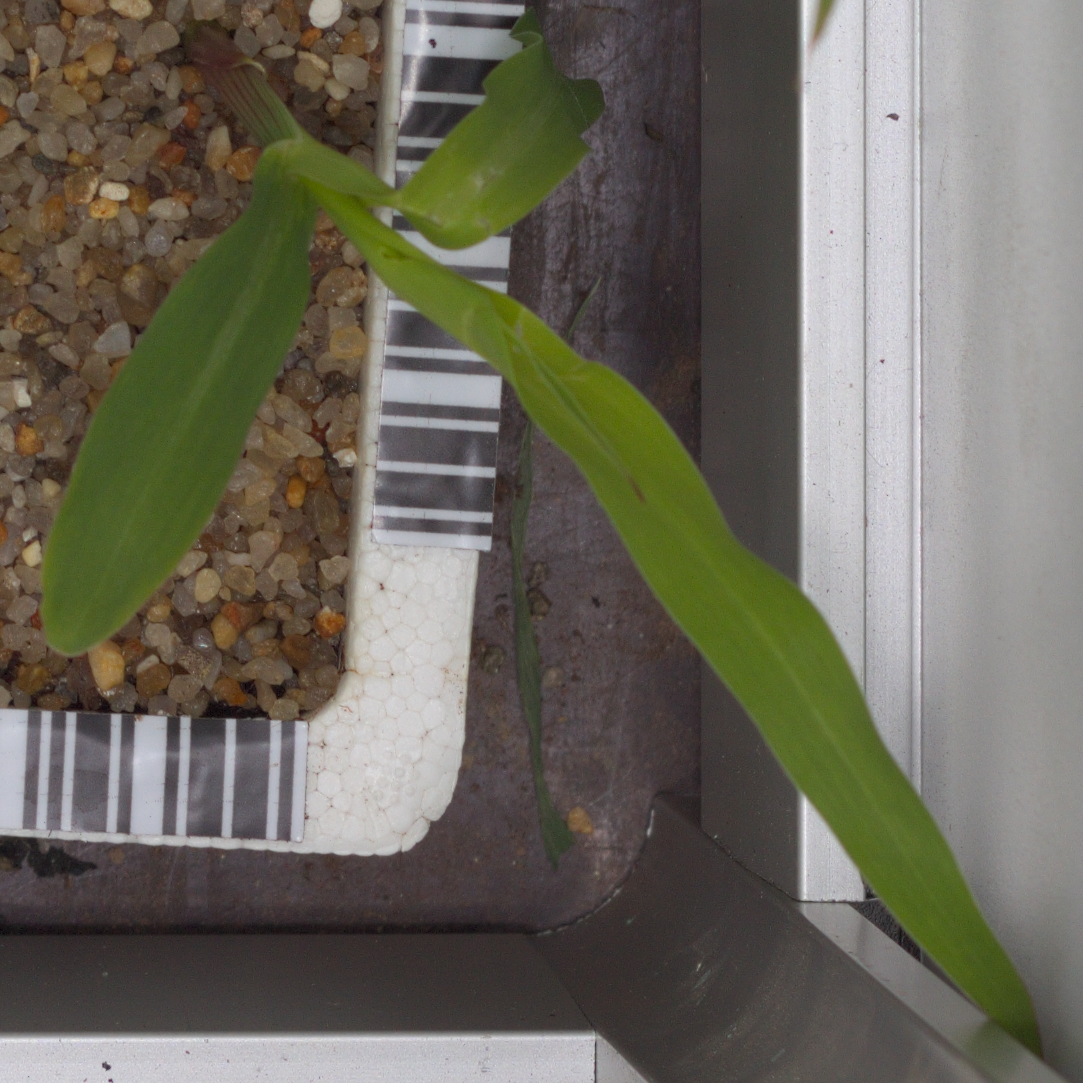
Label: maize